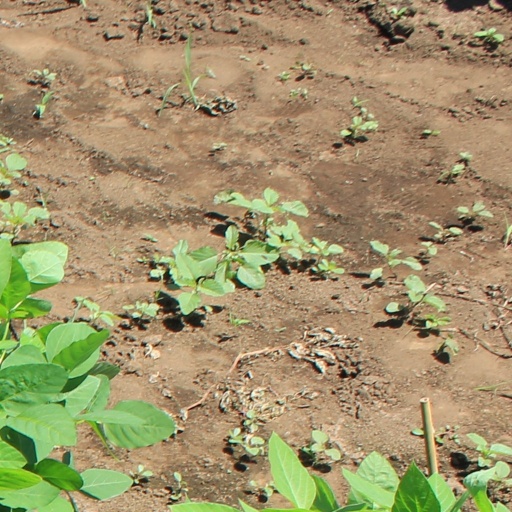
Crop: soybean